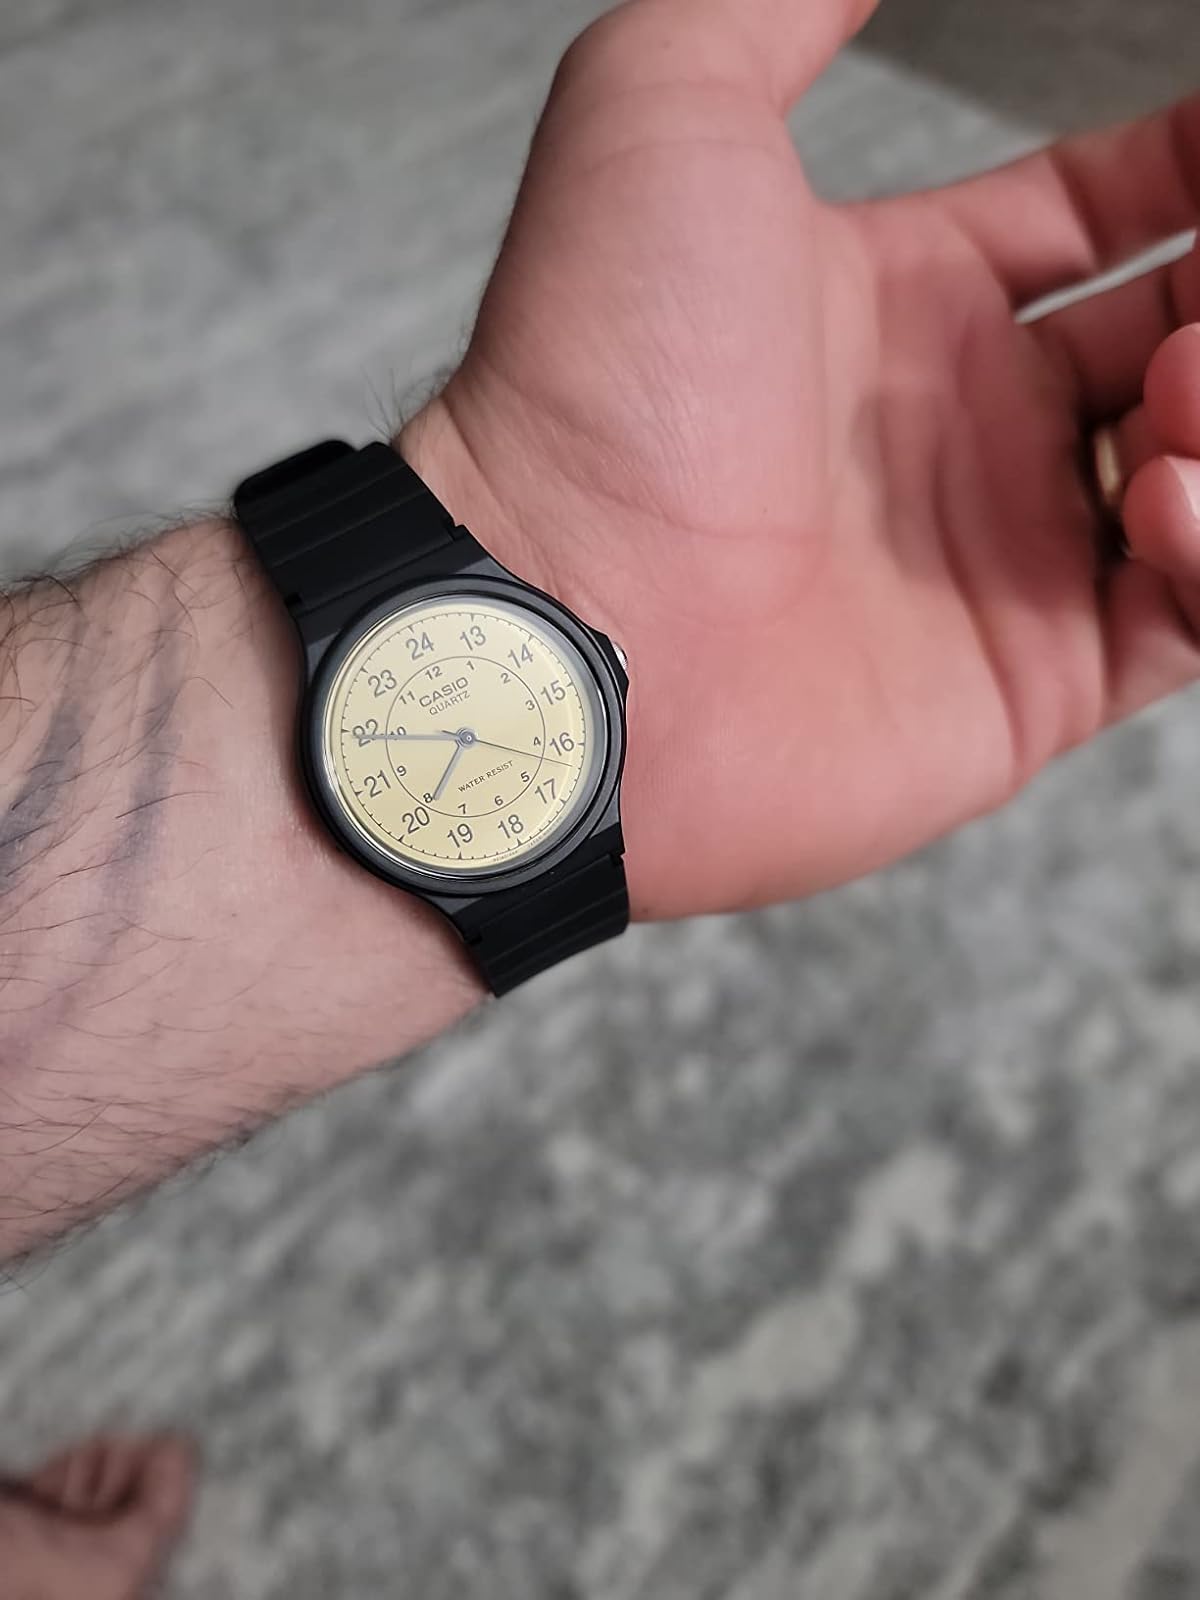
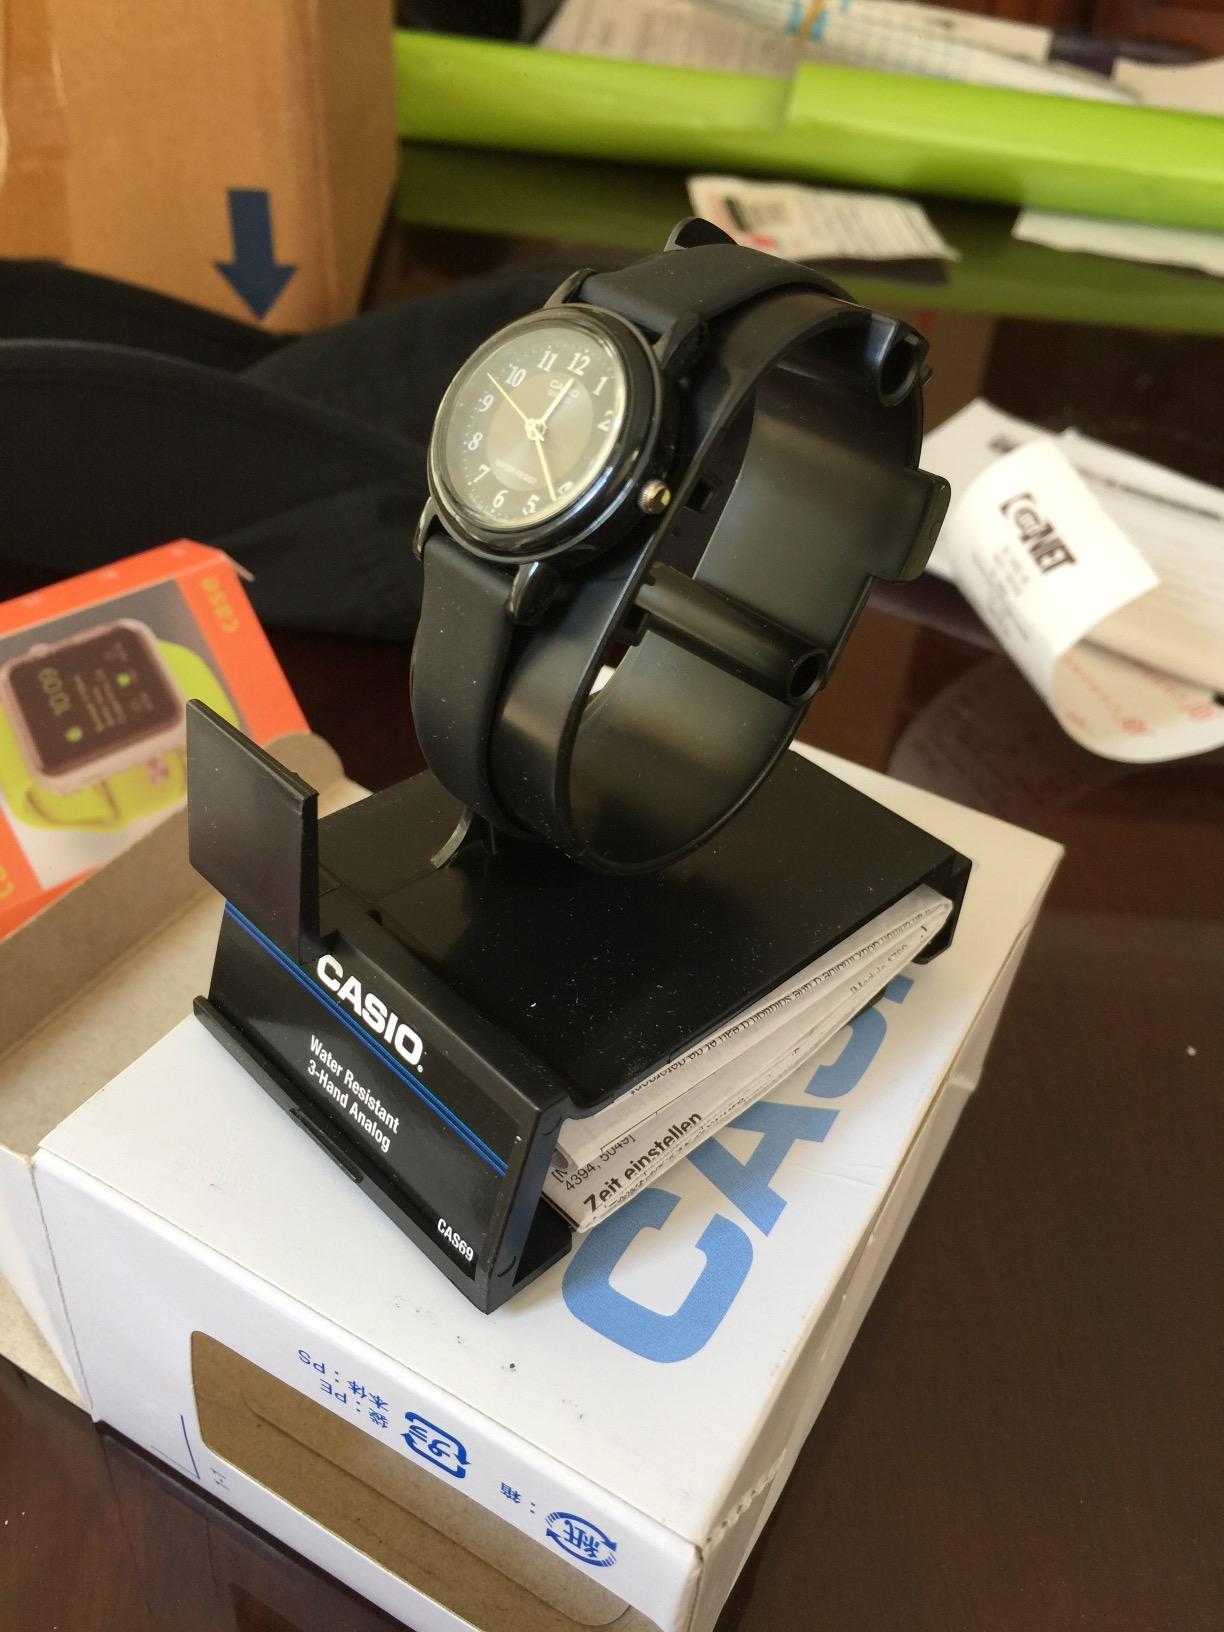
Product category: accessories_watch
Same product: no